Vergence-accommodation conflict

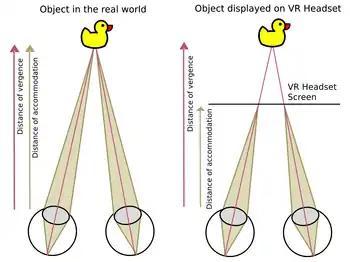
The vergence-accommodation conflict as it can occur in virtual reality

Vergence-accommodation conflict (VAC), also known as accommodation-vergence conflict, is a visual phenomenon that occurs when the brain receives mismatching cues between vergence and accommodation of the eye. This commonly occurs in virtual reality devices, augmented reality devices, 3D movies, and other types of stereoscopic displays and autostereoscopic displays. The effect can be unpleasant and cause eye strain.